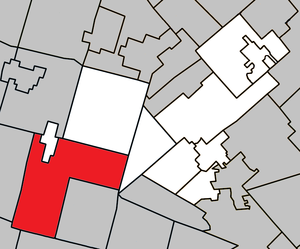
Localisation de Wentworth-Nord au sein de la Municipalité régionale de comté Les- Pays-d'en-Haut.